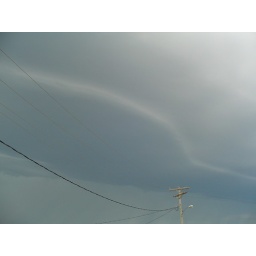
Black and swirling clouds over Jefferson County blew away all of the directional signs for the support teams.